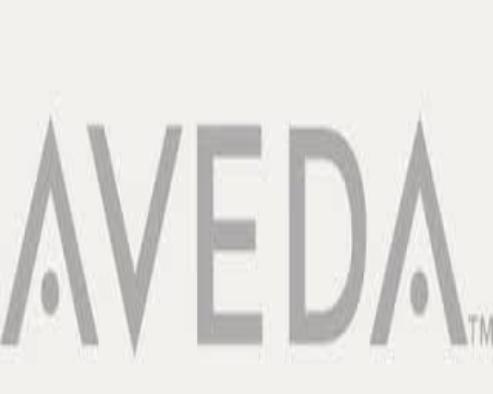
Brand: Aveda
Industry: Necessities